Hospitaller colonization of the Americas

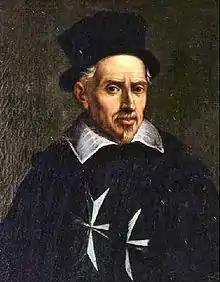
Grand Master Giovanni Paolo Lascaris

Seeking a way to keep his position, Poincy in 1649 suggested that the Order of Malta buy the islands. By this time the Company was languishing. Poincy himself, by defying its authority, had shown its ineffectiveness. At the same time, Cardinal Mazarin, France's chief minister, was busy with the Peace of Westphalia and could not devote his attention to colonization. In 1651 the company was dissolved; its exploitation rights were sold to various parties. Martinique, Guadeloupe, and several other islands were sold to private individuals.